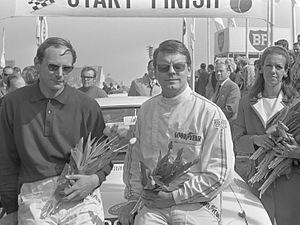
Roger Clark et Jim Porter lors de leurs victoires au Rallye des Tulipes 1968
Roger Albert Clark, né le 5 août 1939 à Narborough et mort le 12 janvier 1998 à Leicester, est un pilote de rallye anglais des années 1960 et 1970.